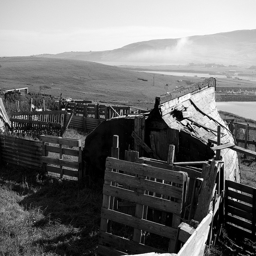
A wooden structure sitting next to a body of water.
A cattle pin with a small dilapidated shed on a hill side.
The wooden fence is very old and pieced together.
The animal pens on the farm need extensive repairs.
A black and white picture on a cattle pen in a grassland.